Jean Lannes

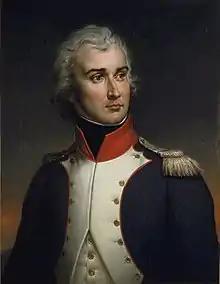

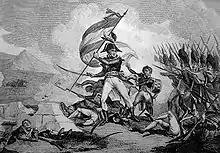
Lannes at the Battle of Bassano, 1796

Lannes served under General Barthélemy Louis Joseph Schérer, taking part in the Battle of Loano. However, in 1795, as a result of the reforms of the army introduced by the Thermidorians, he was dismissed from his rank. He re-enlisted as a simple volunteer in the French "Armée d'Italie." He served in the Italian campaign of 1796, and climbed his way up to high rank once again, being given command of a brigade in General Charles-Pierre Augereau's division and later of 3 battalions of the permanent advance guard at different times. Lannes was distinguished in every battle and played an important role in the victory at Dego. At the Battle of Bassano, he captured two enemy flags with his own hands and received multiple wounds at the Battle of Arcole but kept leading his column in person.